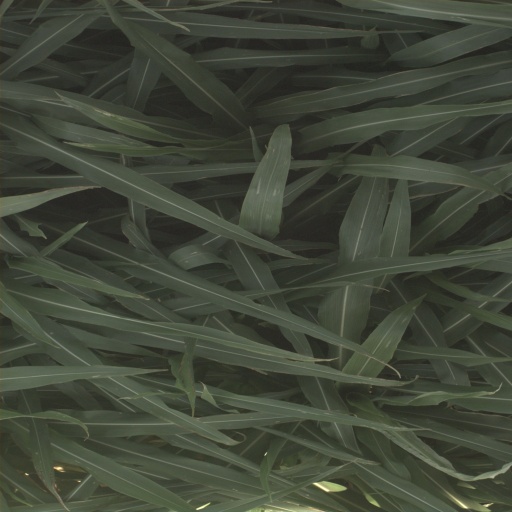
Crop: sorghum